Cefin Campbell

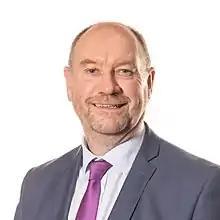
Campbell in 2021

Cefin Arthur Campbell (born June 1958) is a Welsh Plaid Cymru politician who has been Member of the Senedd (MS) for Mid and West Wales region since 2021.